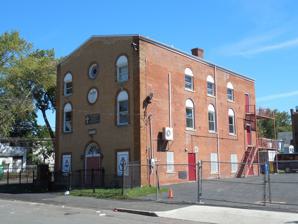
Building: Chevry Lomday Mishnayes Synagogue
Country: United States of America
Year built: 1924
United States historic place Chevry Lomday Mishnayes Synagogue U.S. National Register of Historic Places Show map of Connecticut Show map of the United States Location 148-150 Bedford St., Hartford, Connecticut Coordinates 41°46′46″N 72°41′1″W / 41.77944°N 72.68361°W / 41.77944; -72.68361 Area less than one acre Built 1924 ( 1924 ) Architectural style Classical Revival MPS Historic Synagogues of Connecticut MPS NRHP reference No. 95000575 Added to NRHP May 11, 1995 Chevry Lomday Mishnayes Synagogue is a historic former synagogue building at 148-150 Bedford Street in Hartford, Connecticut , in the United States. Built in 1924, it is unusual for an ecclesiastical structure in that its design appears to be based on that of an apartment house. It housed an Orthodox Jewish congregation until 1963, and now houses the local House of God Church . It was listed on the National Register of Historic Places in 1995. Description and history The former Chevry Lomday Mishnayes Synagogue stands in Hartford's Clay-Arsenal neighborhood north of the downtown, at the southeast corner of Mather and Bedford Streets.  It is a masonry structure, built out of red brick with trim of orange and yellow brick.  It is three stories in height, with a shallow-pitch gabled roof.  Upper story windows are set in round-arch openings, framed by soldier bricks; the windows on the front facade second story have keystones.  On the front facade there are round windows at the center of the second and third floors; the second floor window has been filled with a panel housing a cross, while the third floor window shows a Star of David. Chevry Lomday Mishnayes ("Society for Study of Mishnah"), an Orthodox Jewish congregation, was organized in 1918, and met in a variety of quarters before this synagogue was built in 1924.  It has as its shell a basic three-story apartment house design, with its principal modification the shapes of the second and third-floor windows.  The congregation remained here until 1963, when it moved to a private residence. It has since been occupied by Christian groups, most recently the House of God. The building was one of fifteen Connecticut synagogues added to the National Register of Historic Places in 1995 and 1996 in response to an unprecedented multiple submission, nominating nineteen synagogues. See also National Register of Historic Places listings in Hartford, Connecticut Notes